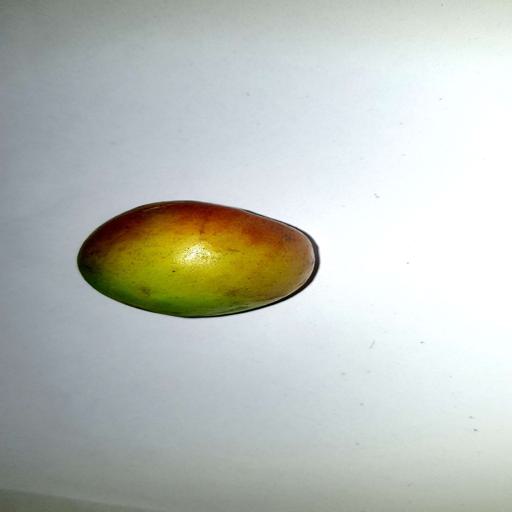
Label: healthy